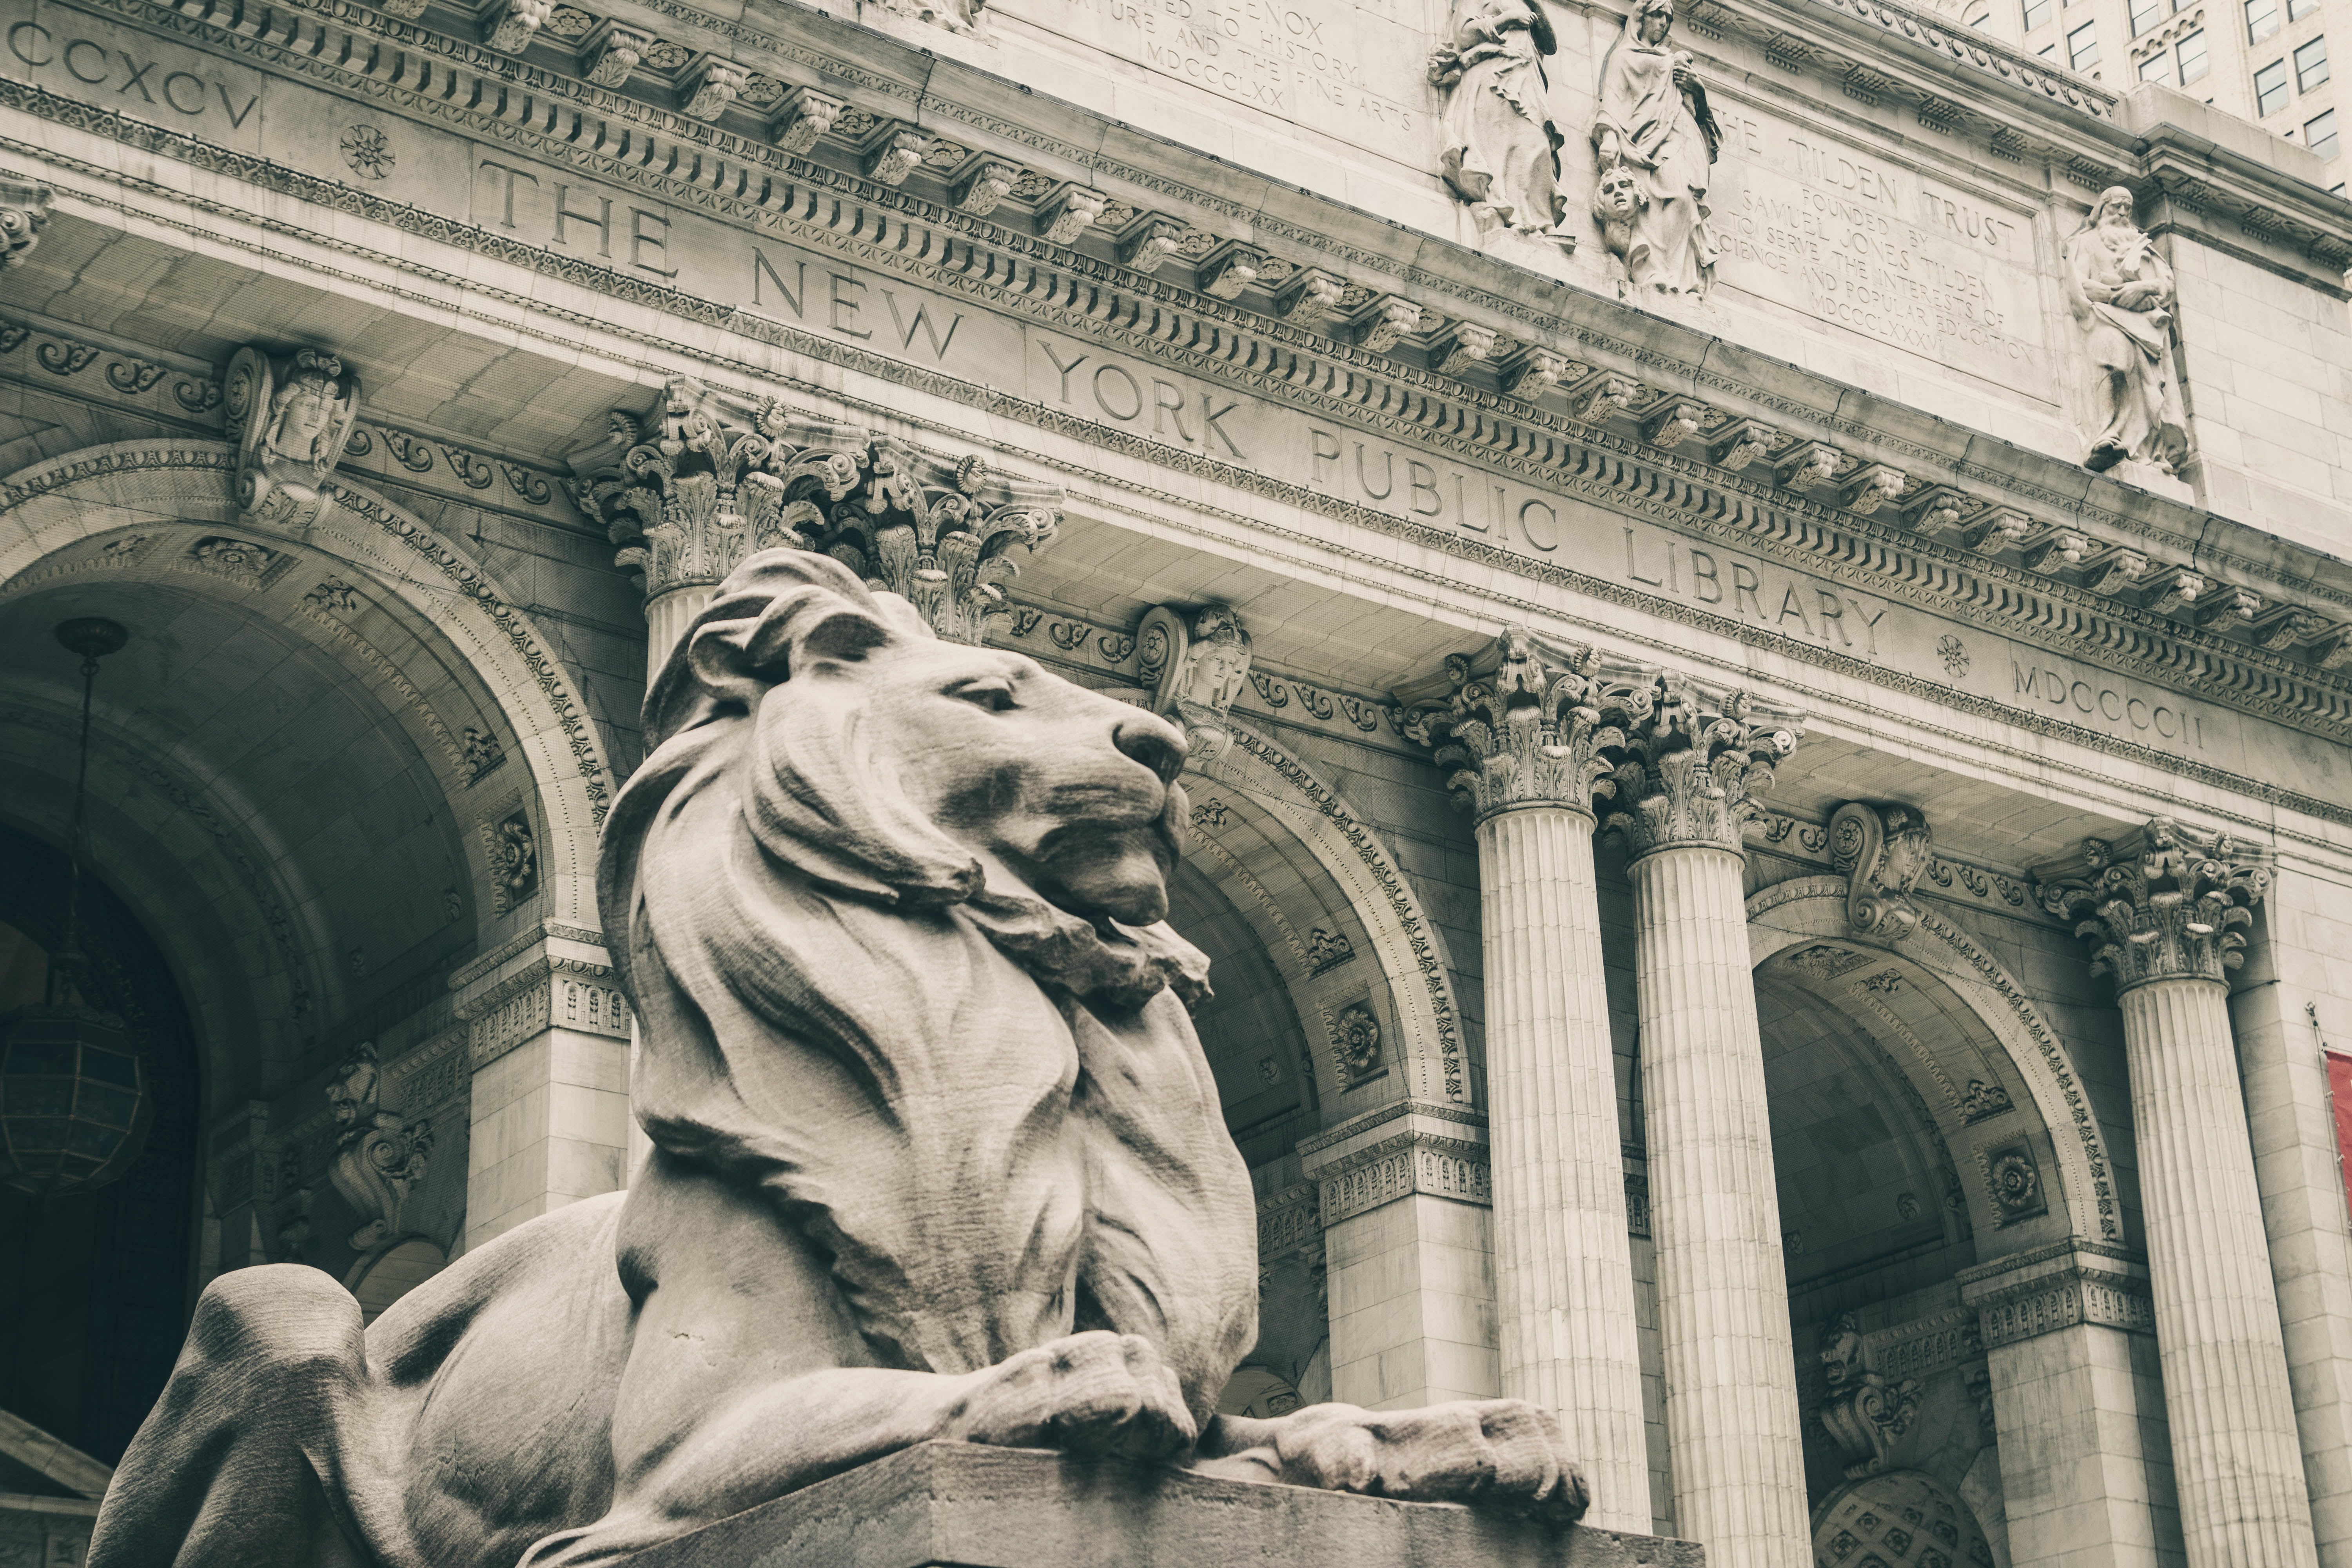
classical architecture, sculpture, stone carving, architecture, statue, landmark, classical sculpture, black and white, art, monochrome photography, relief, stock photography, column, monument, arch, carving, ancient roman architecture, facade, monochrome, building, mythology, photography, history, style, artwork